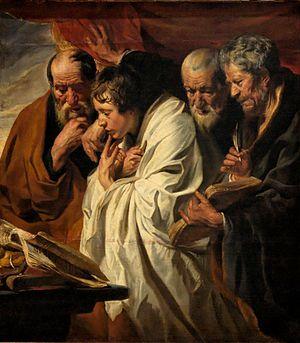
Une harmonie des Évangiles ou harmonie évangélique est, dans la théologie chrétienne, une œuvre destinée à mettre en évidence une concordance entre les quatre Évangiles canoniques. Elle prend la forme d’un récit qui relate la vie de Jésus-Christ en compilant les quatre Évangiles par fusion de leurs contenus respectifs, ou encore d’un tableau qui en assemble les éléments par colonnes, une par évangéliste, toujours selon l’ordre chronologique des événements. Elle peut aussi ne prendre en compte que les trois Évangiles synoptiques.